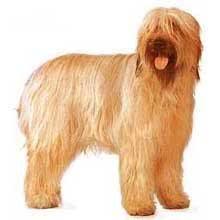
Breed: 230-n000041-briard